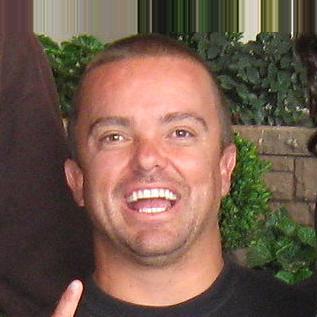
Age: 35